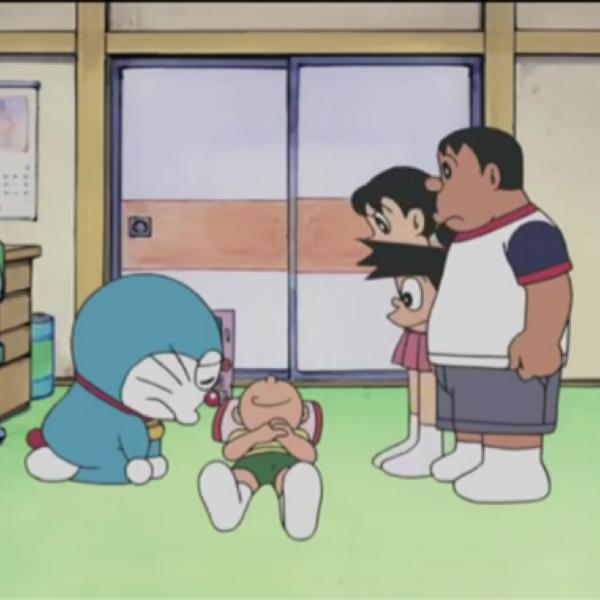
回答: のび太がSAOをやり始めて一週間が経過した